University of Copenhagen Botanical Garden

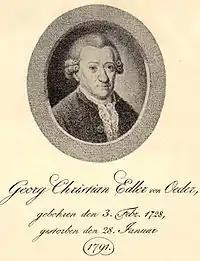

The botanical garden was first established in 1600 but it was moved twice before it was ultimately given its current location in 1870. It was probably founded to secure a collection of Danish medicinal plants after the Reformation had seen many convents and their gardens abandoned or demolished.